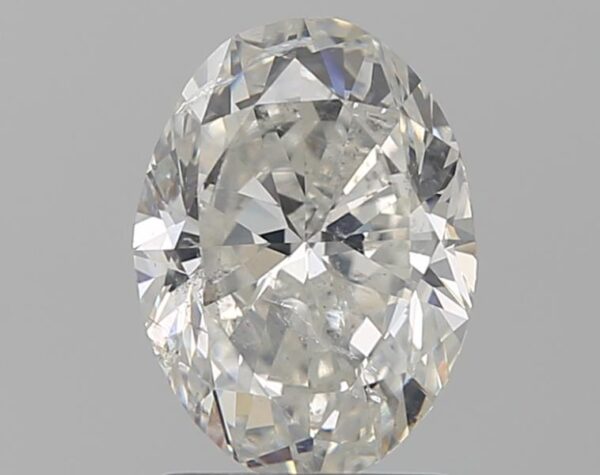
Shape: oval
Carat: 1.5
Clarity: SI2
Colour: H
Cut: EX
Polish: VG
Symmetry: VG
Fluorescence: N
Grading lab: IGI
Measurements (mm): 8.62 x 6.39 x 4.06